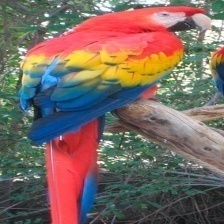
Species: SCARLET MACAW
Scientific name: ARA MACAO
ImageNet parent category: macaw